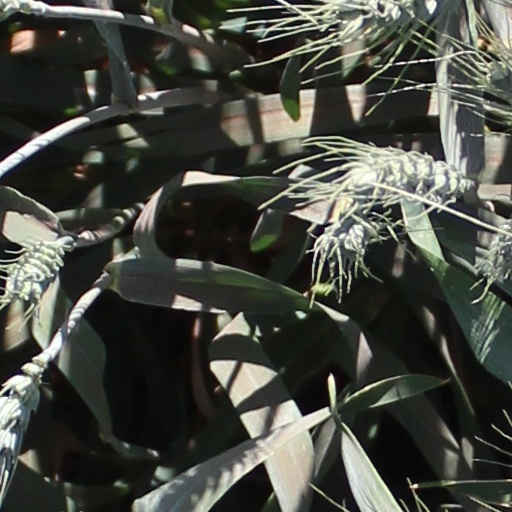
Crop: wheat